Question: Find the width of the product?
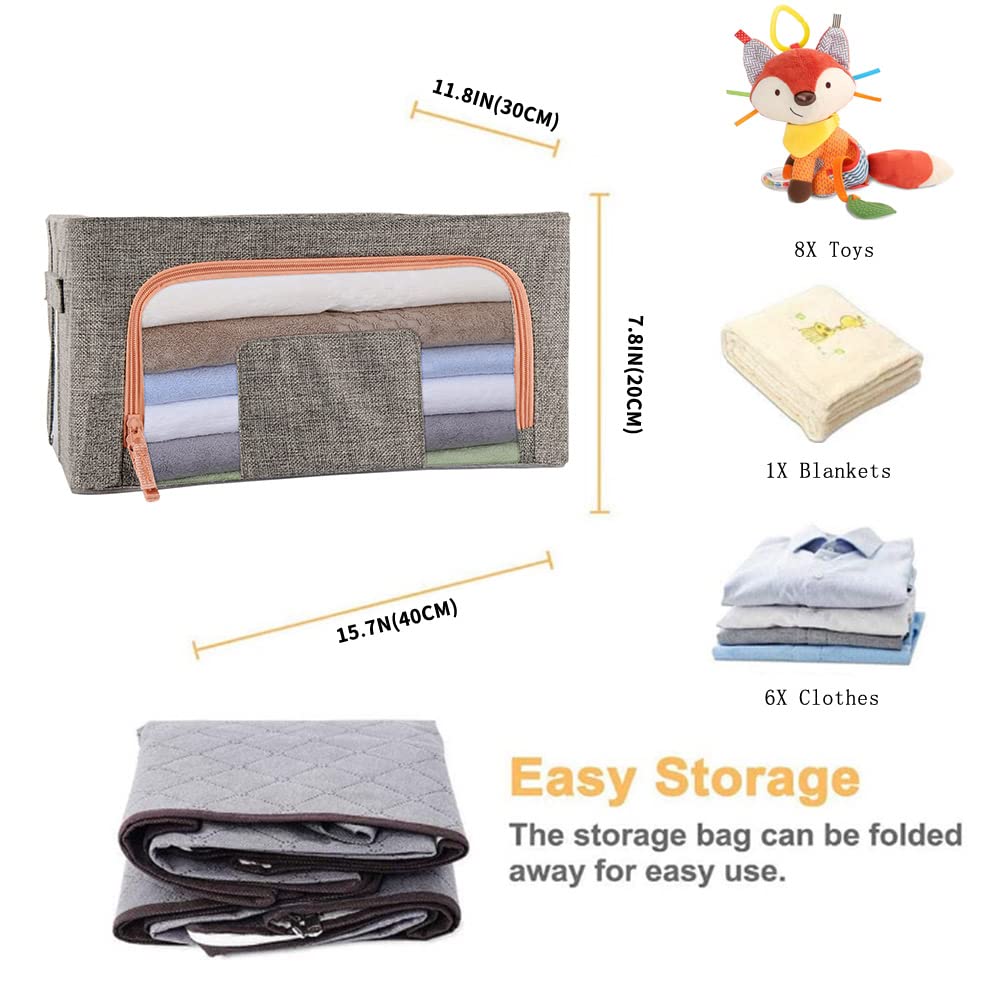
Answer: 30.0 centimetre